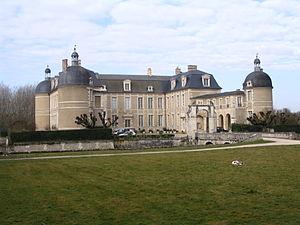
Le Château de la Ferté, près de Reuilly, Indre, France.
Le sentier de grande randonnée de pays de la Champagne berrichonne est un itinéraire pédestre, long d’environ 150 km, qui parcourt les départements du Cher et de l'Indre.
Reuilly est une commune française située dans le département de l'Indre, en région Centre-Val de Loire.
Charles François de Riffardeau, vicomte, marquis, puis 1ᵉʳ duc de Rivière, né au château de la Ferté à Reuilly dans le Berry le 17 décembre 1765 et mort à Paris le 21 avril 1828, est un militaire, diplomate et homme politique français des XVIIIᵉ et XIXᵉ siècles.
Le château de la Ferté est un château français du Moyen Âge, situé sur le territoire de la commune de Reuilly, dans le département de l'Indre, en région Centre-Val de Loire ; dit aussi La Ferté--Reuilly, et jadis La Ferté-Gilbert.